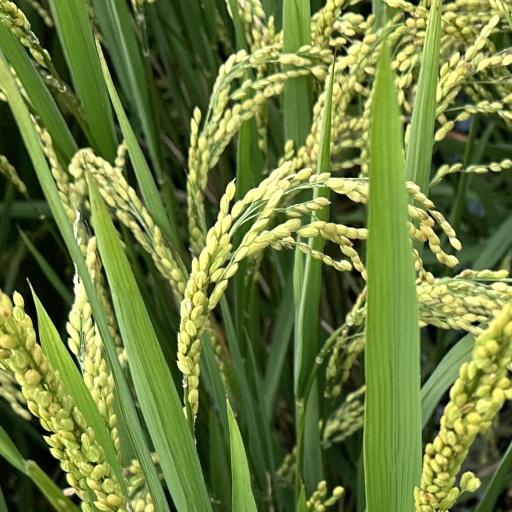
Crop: rice